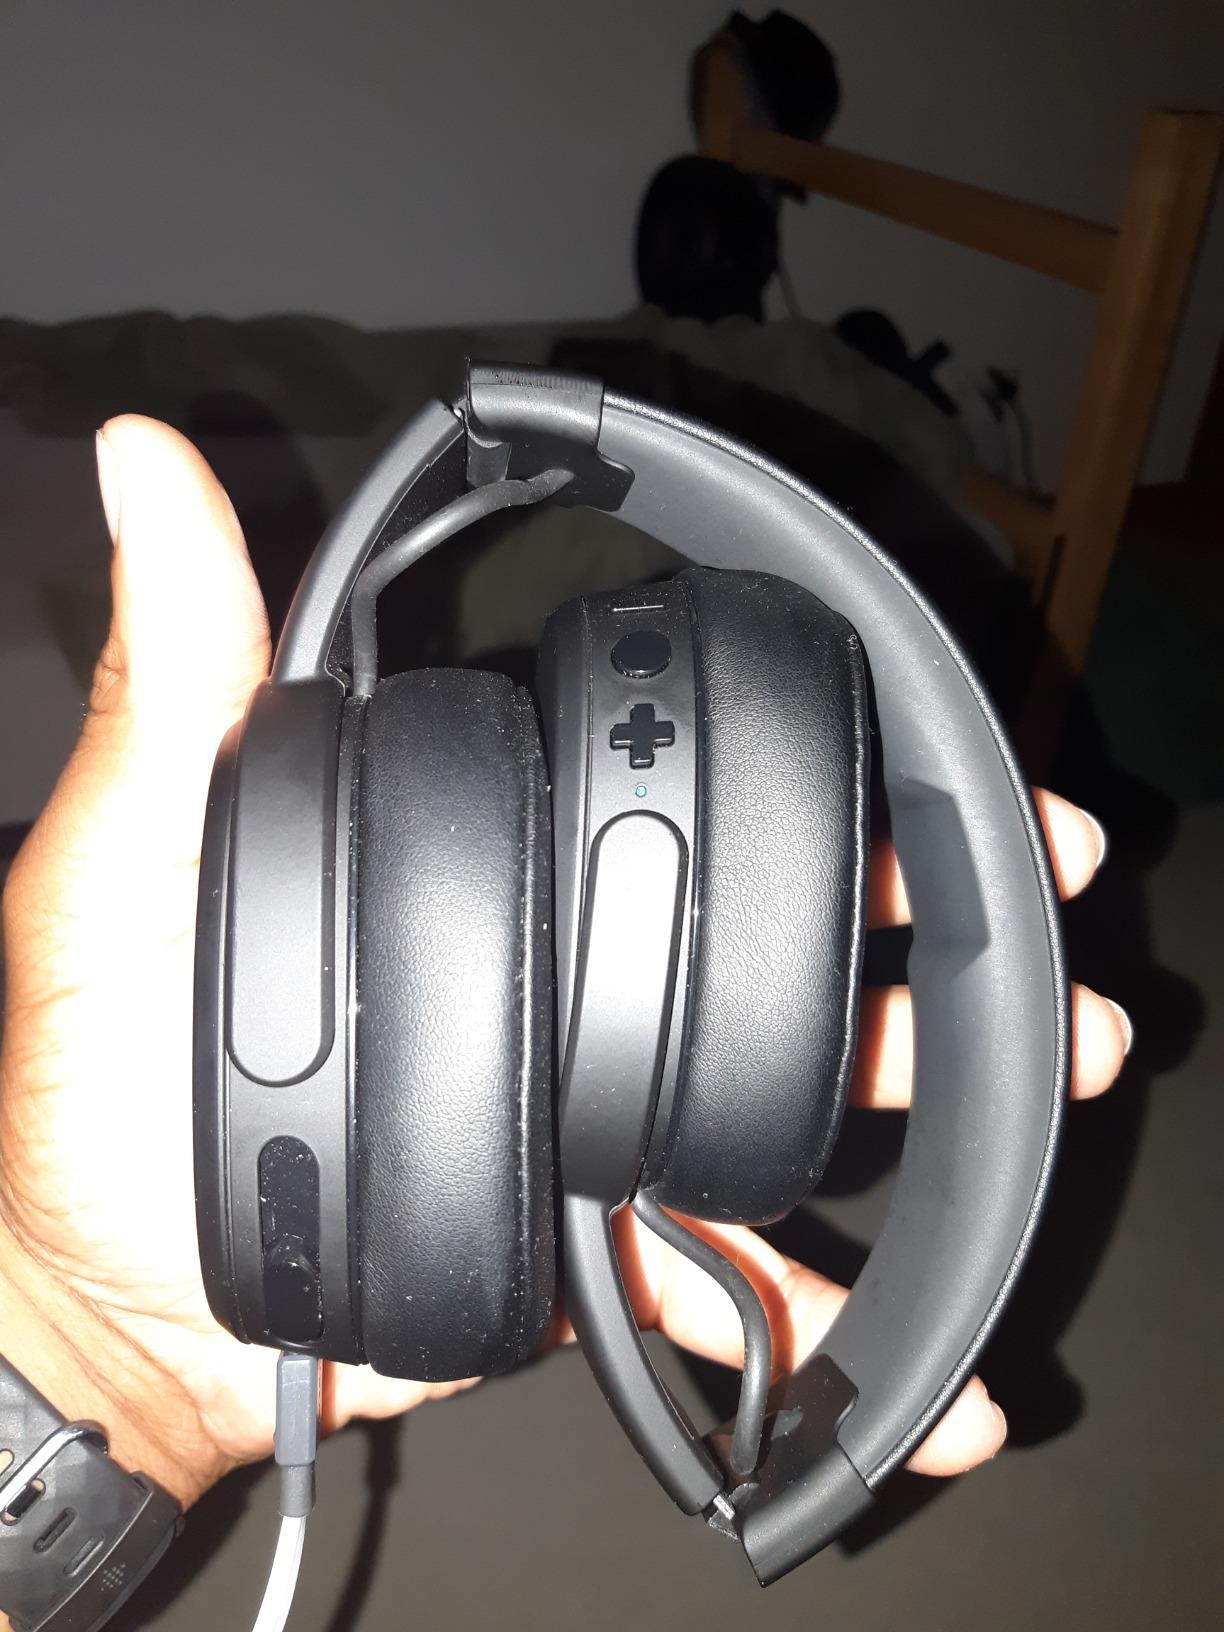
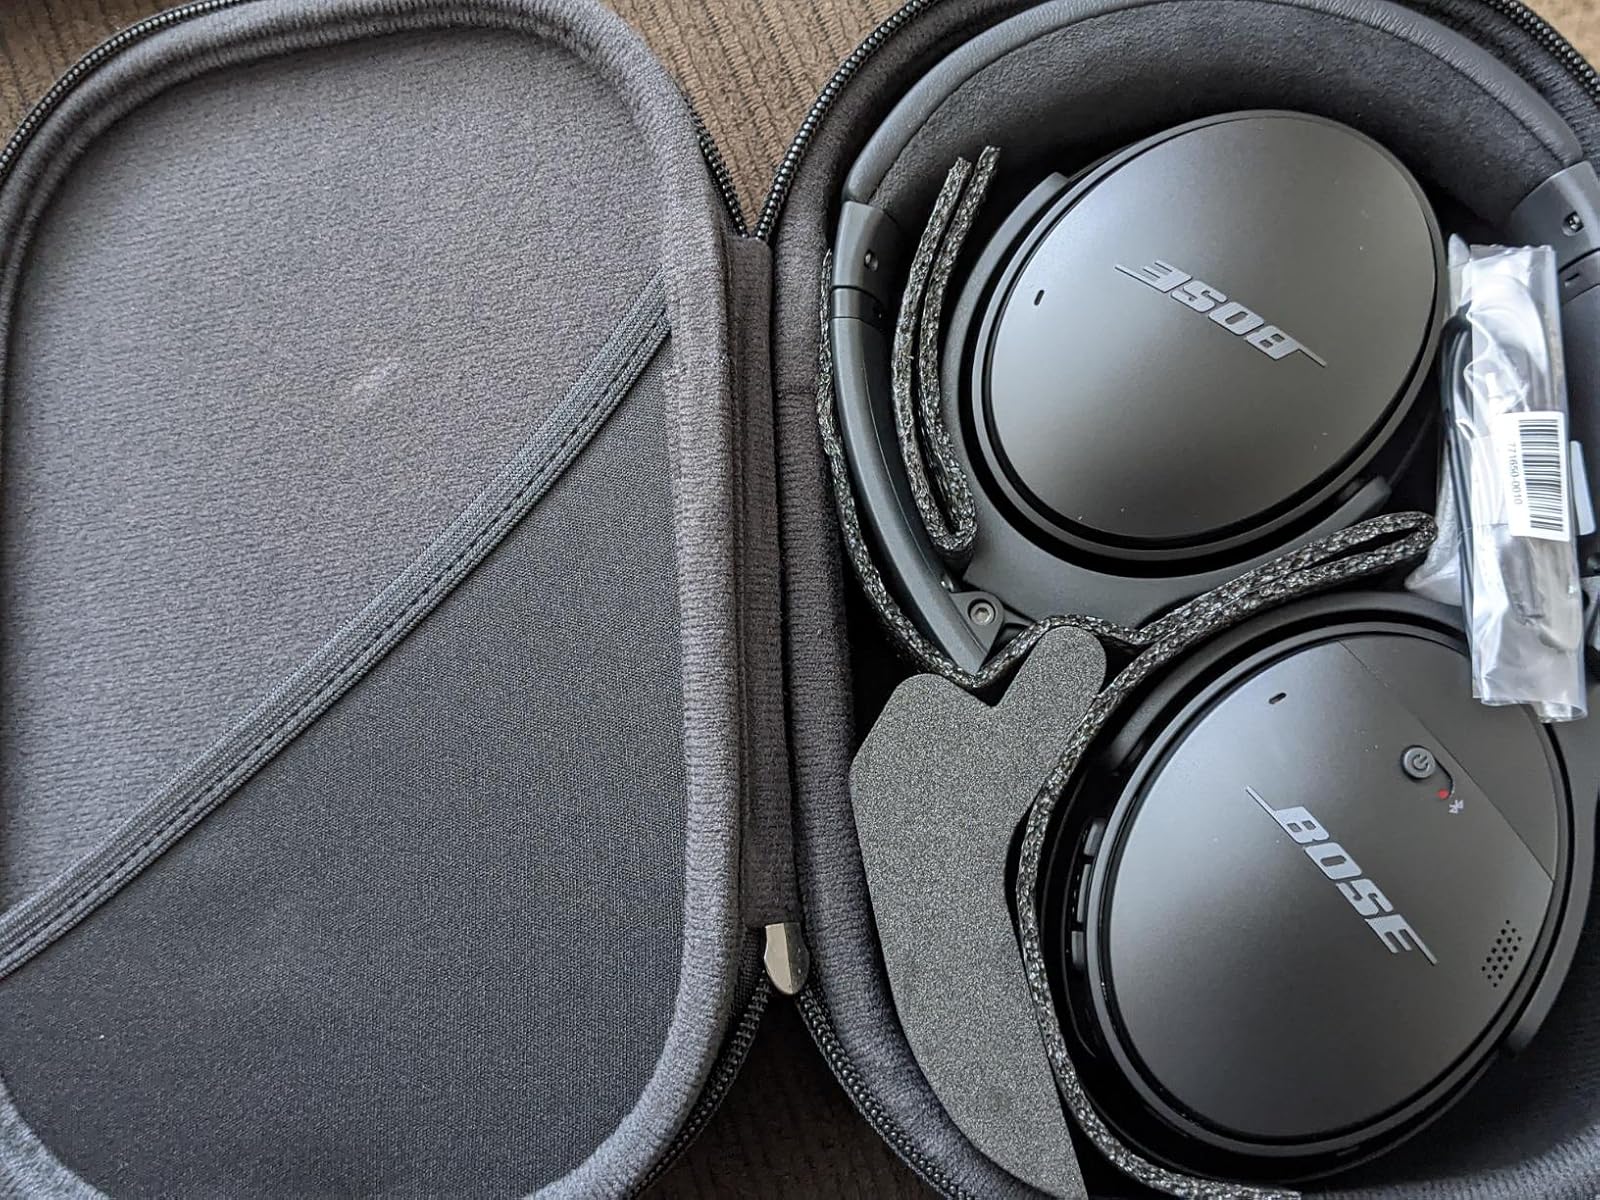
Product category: headphones
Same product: no